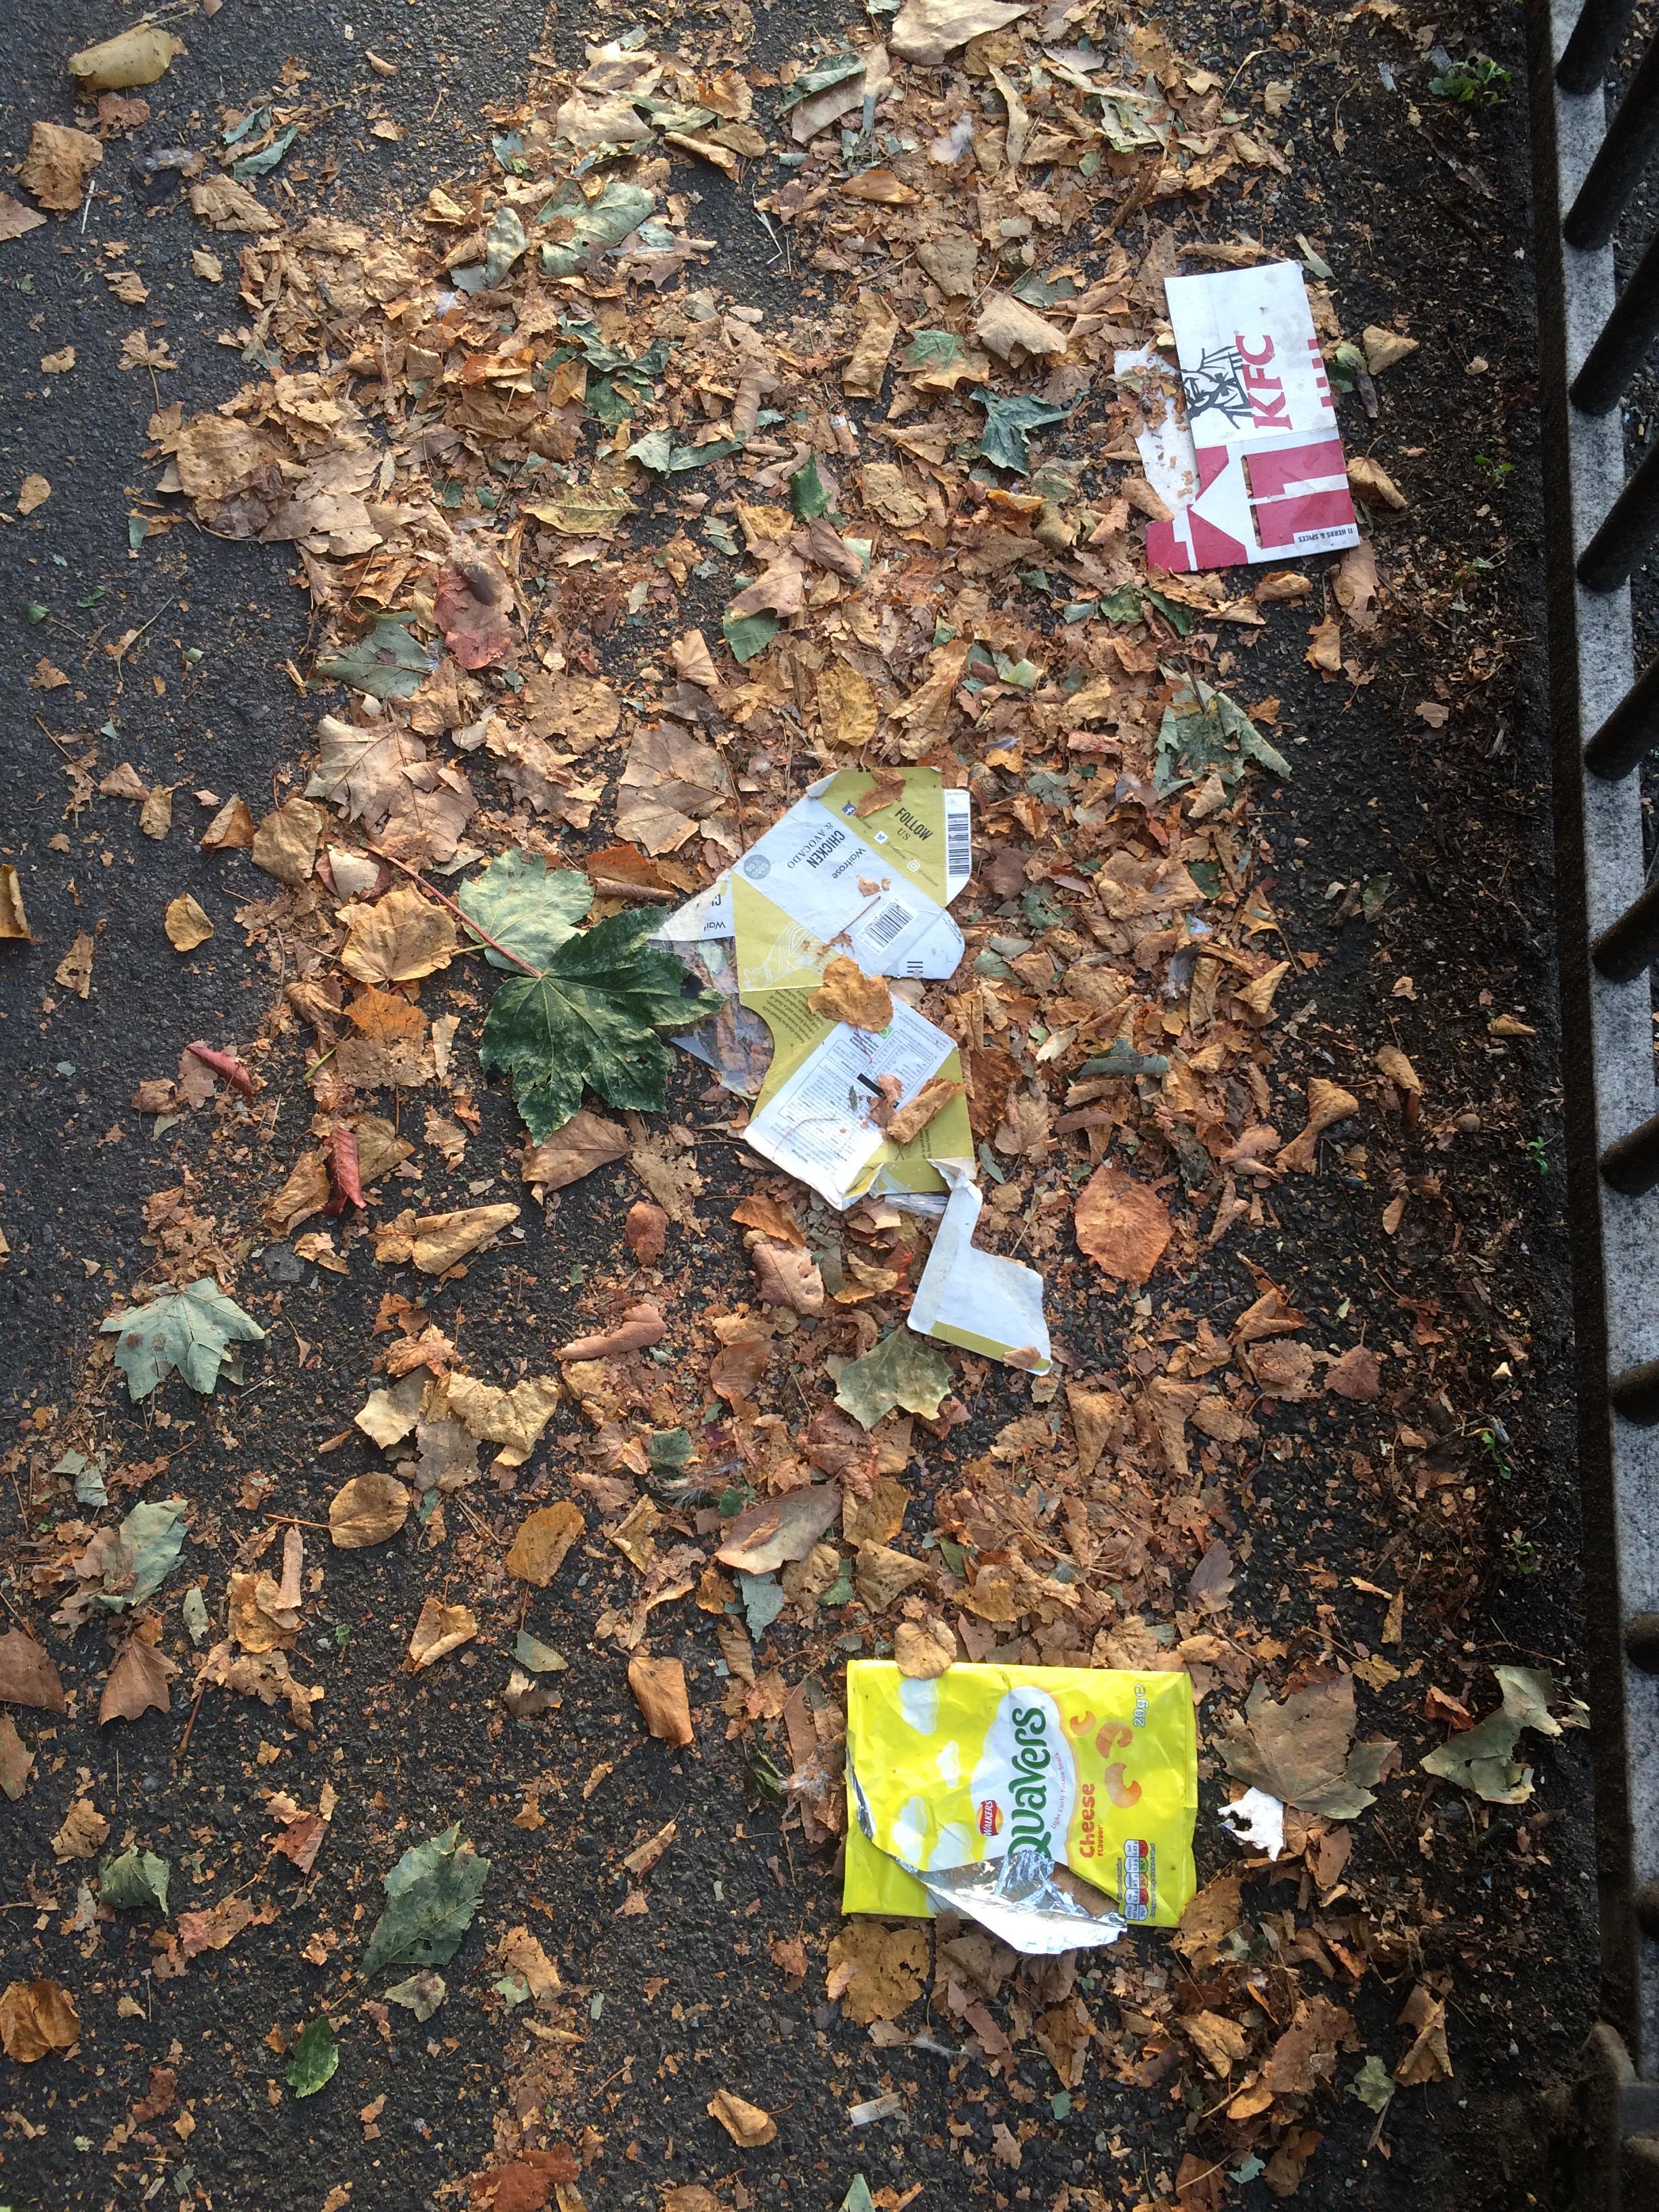
Object: Meal carton (Carton)

Object: Meal carton (Carton)

Object: Plastic film (Plastic bag & wrapper)

Object: Crisp packet (Plastic bag & wrapper)

Object: Unlabeled litter (Unlabeled litter)

Object: Cigarette (Cigarette)

Object: Cigarette (Cigarette)